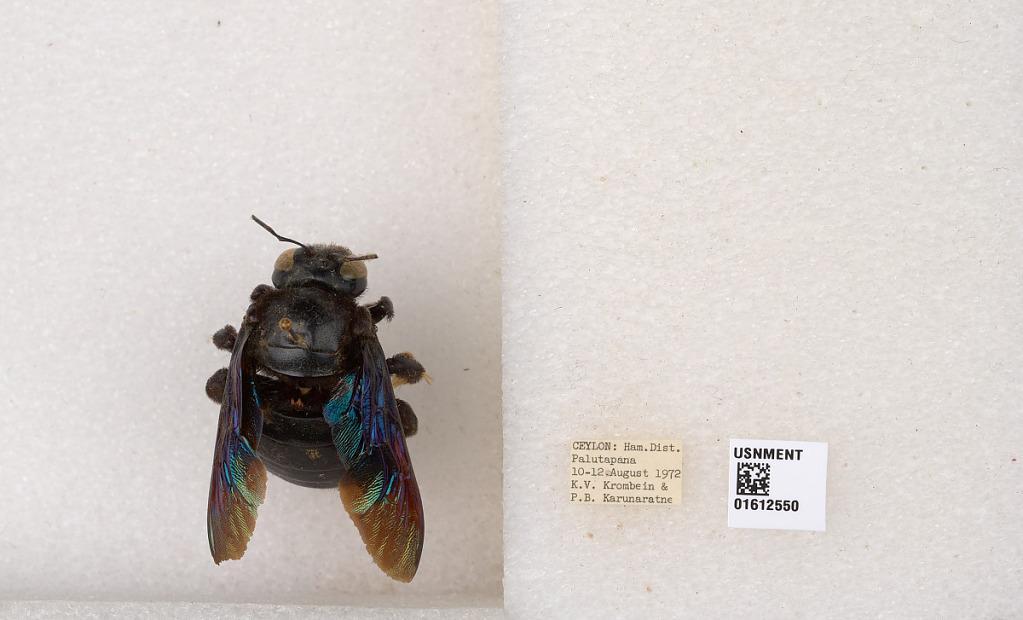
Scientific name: Xylocopa
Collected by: P. Karunaratne
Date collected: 1972-8-10
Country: Sri Lanka
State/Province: Southern
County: Hambantota
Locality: Palutapana